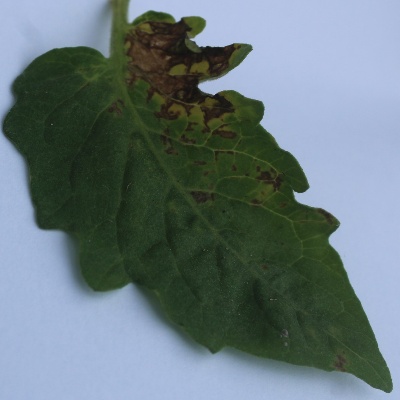
Crop: Tomato
Condition: leaf blight